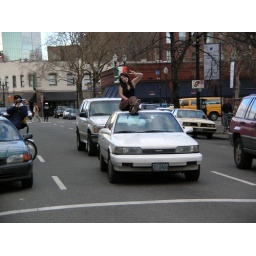
Unperturbed by the 15,000 people blocking traffic, this girl climbed on top of her car to encourage the marchers.